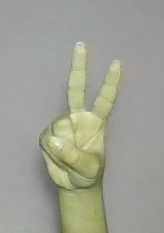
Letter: taa